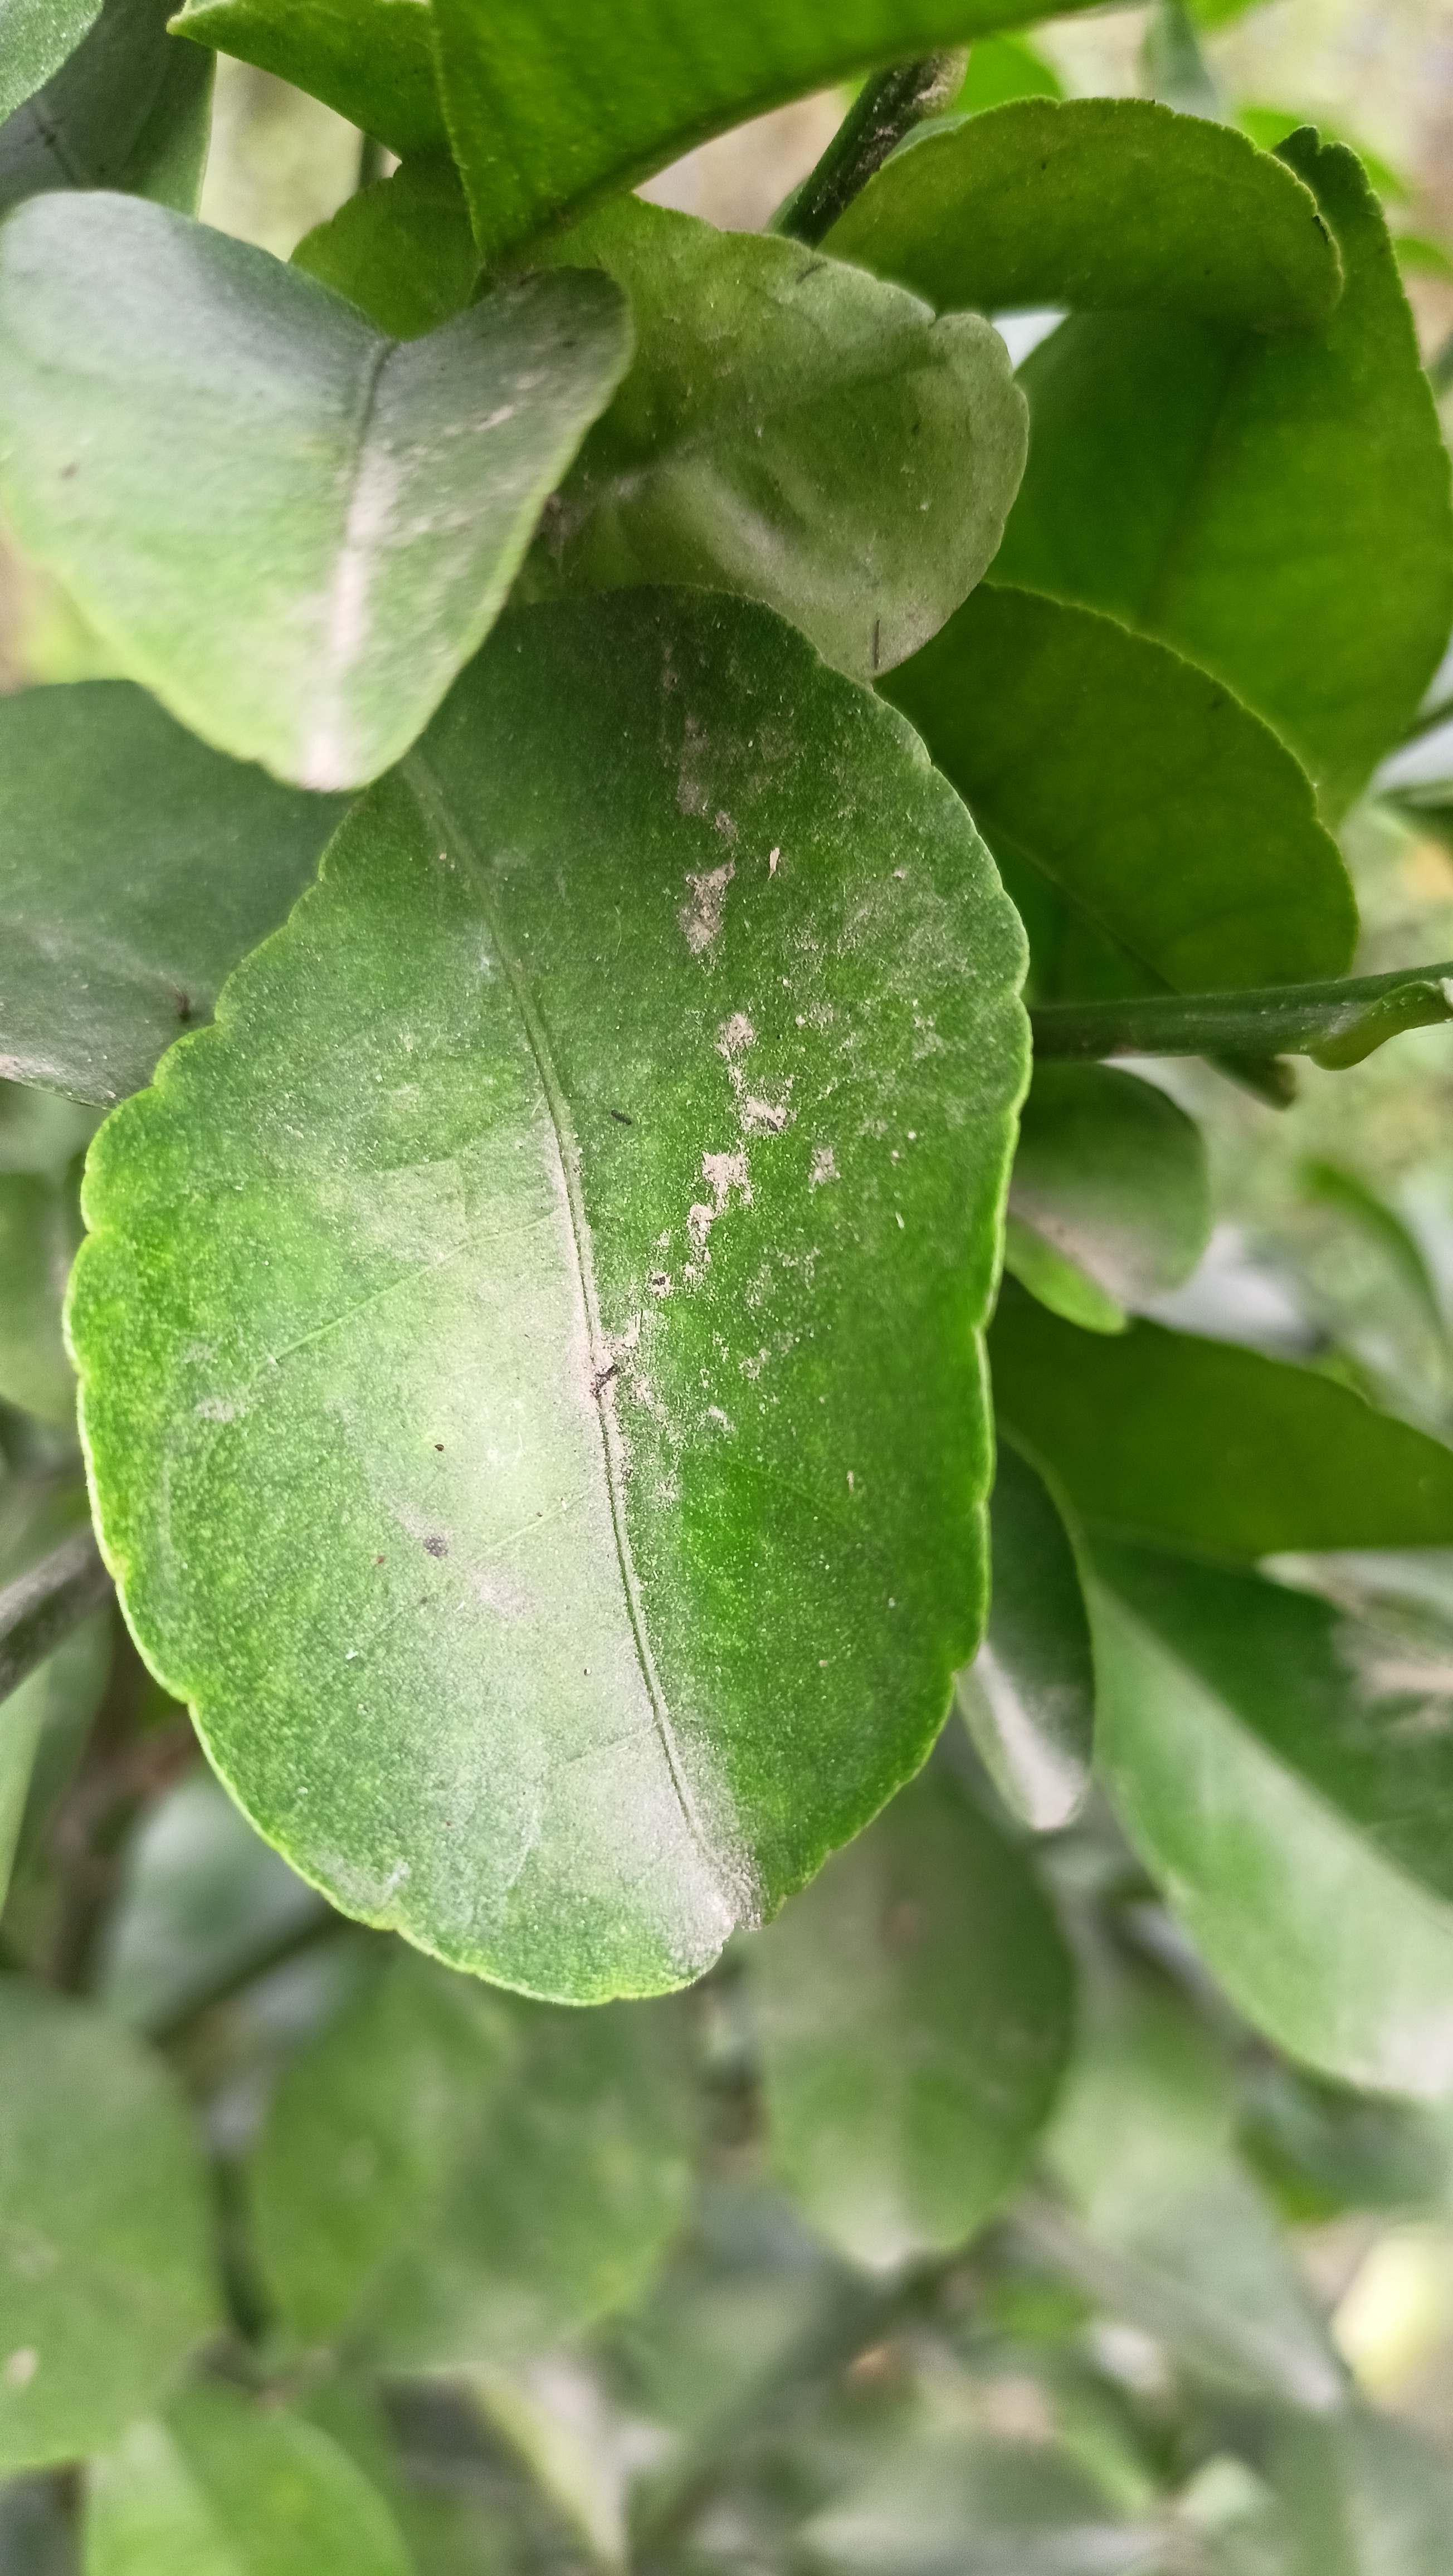
Mandarin leaf variety: China Mishti